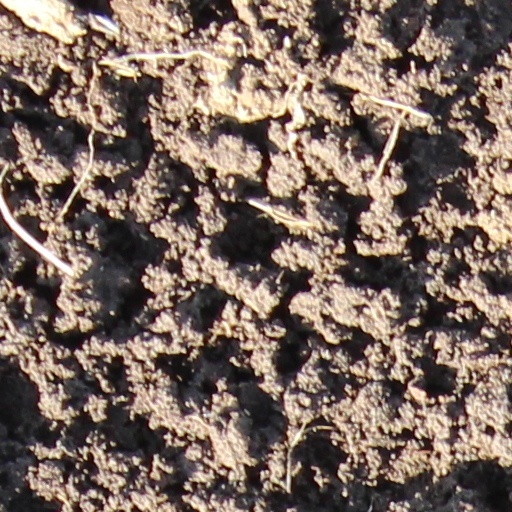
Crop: wheat